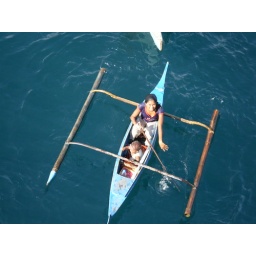
bajao ethnic group in zamboanga, philippines sea port diving coins thrown on the water by ship passengers